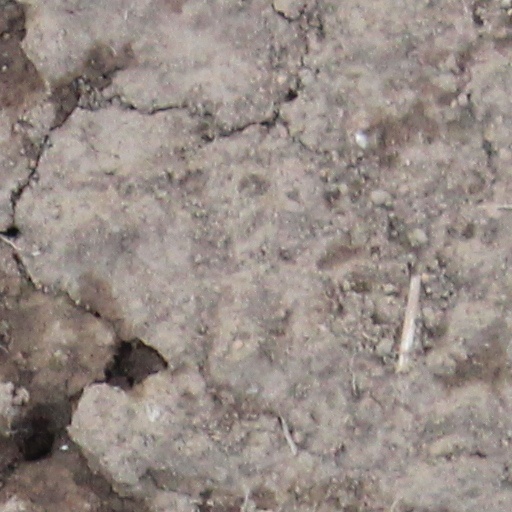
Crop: wheat